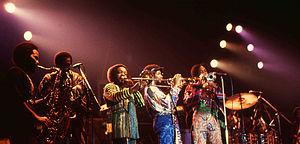
Earth, Wind and Fire est un groupe de jazz-funk originaire de Chicago dans l'Illinois. Le groupe a été formé en 1969 à l'initiative de Maurice White.
Louis Edward Satterfield est un musicien américain, connu sous le surnom de Lui-Lui. Il était bassiste et tromboniste, musicien de studio et de scène et a joué pour des artistes tels que B.B. King, Muddy Waters, Howlin' Wolf, Earth, Wind and Fire, et Phil Collins. Il est avec Don Myrick un des membres fondateurs des Phenix Horns, la section de cuivres du groupe Earth, Wind and Fire.
The Phenix Horns est le nom de la section de cuivres du groupe Earth, Wind and Fire. Les quatre musiciens qui la composent ont aussi collaboré avec le groupe Genesis et Phil Collins.